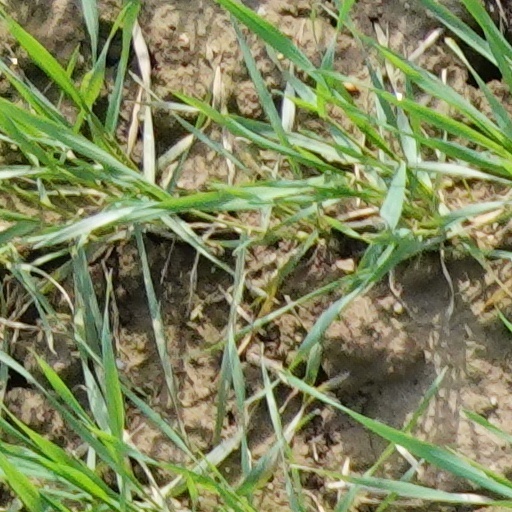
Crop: wheat